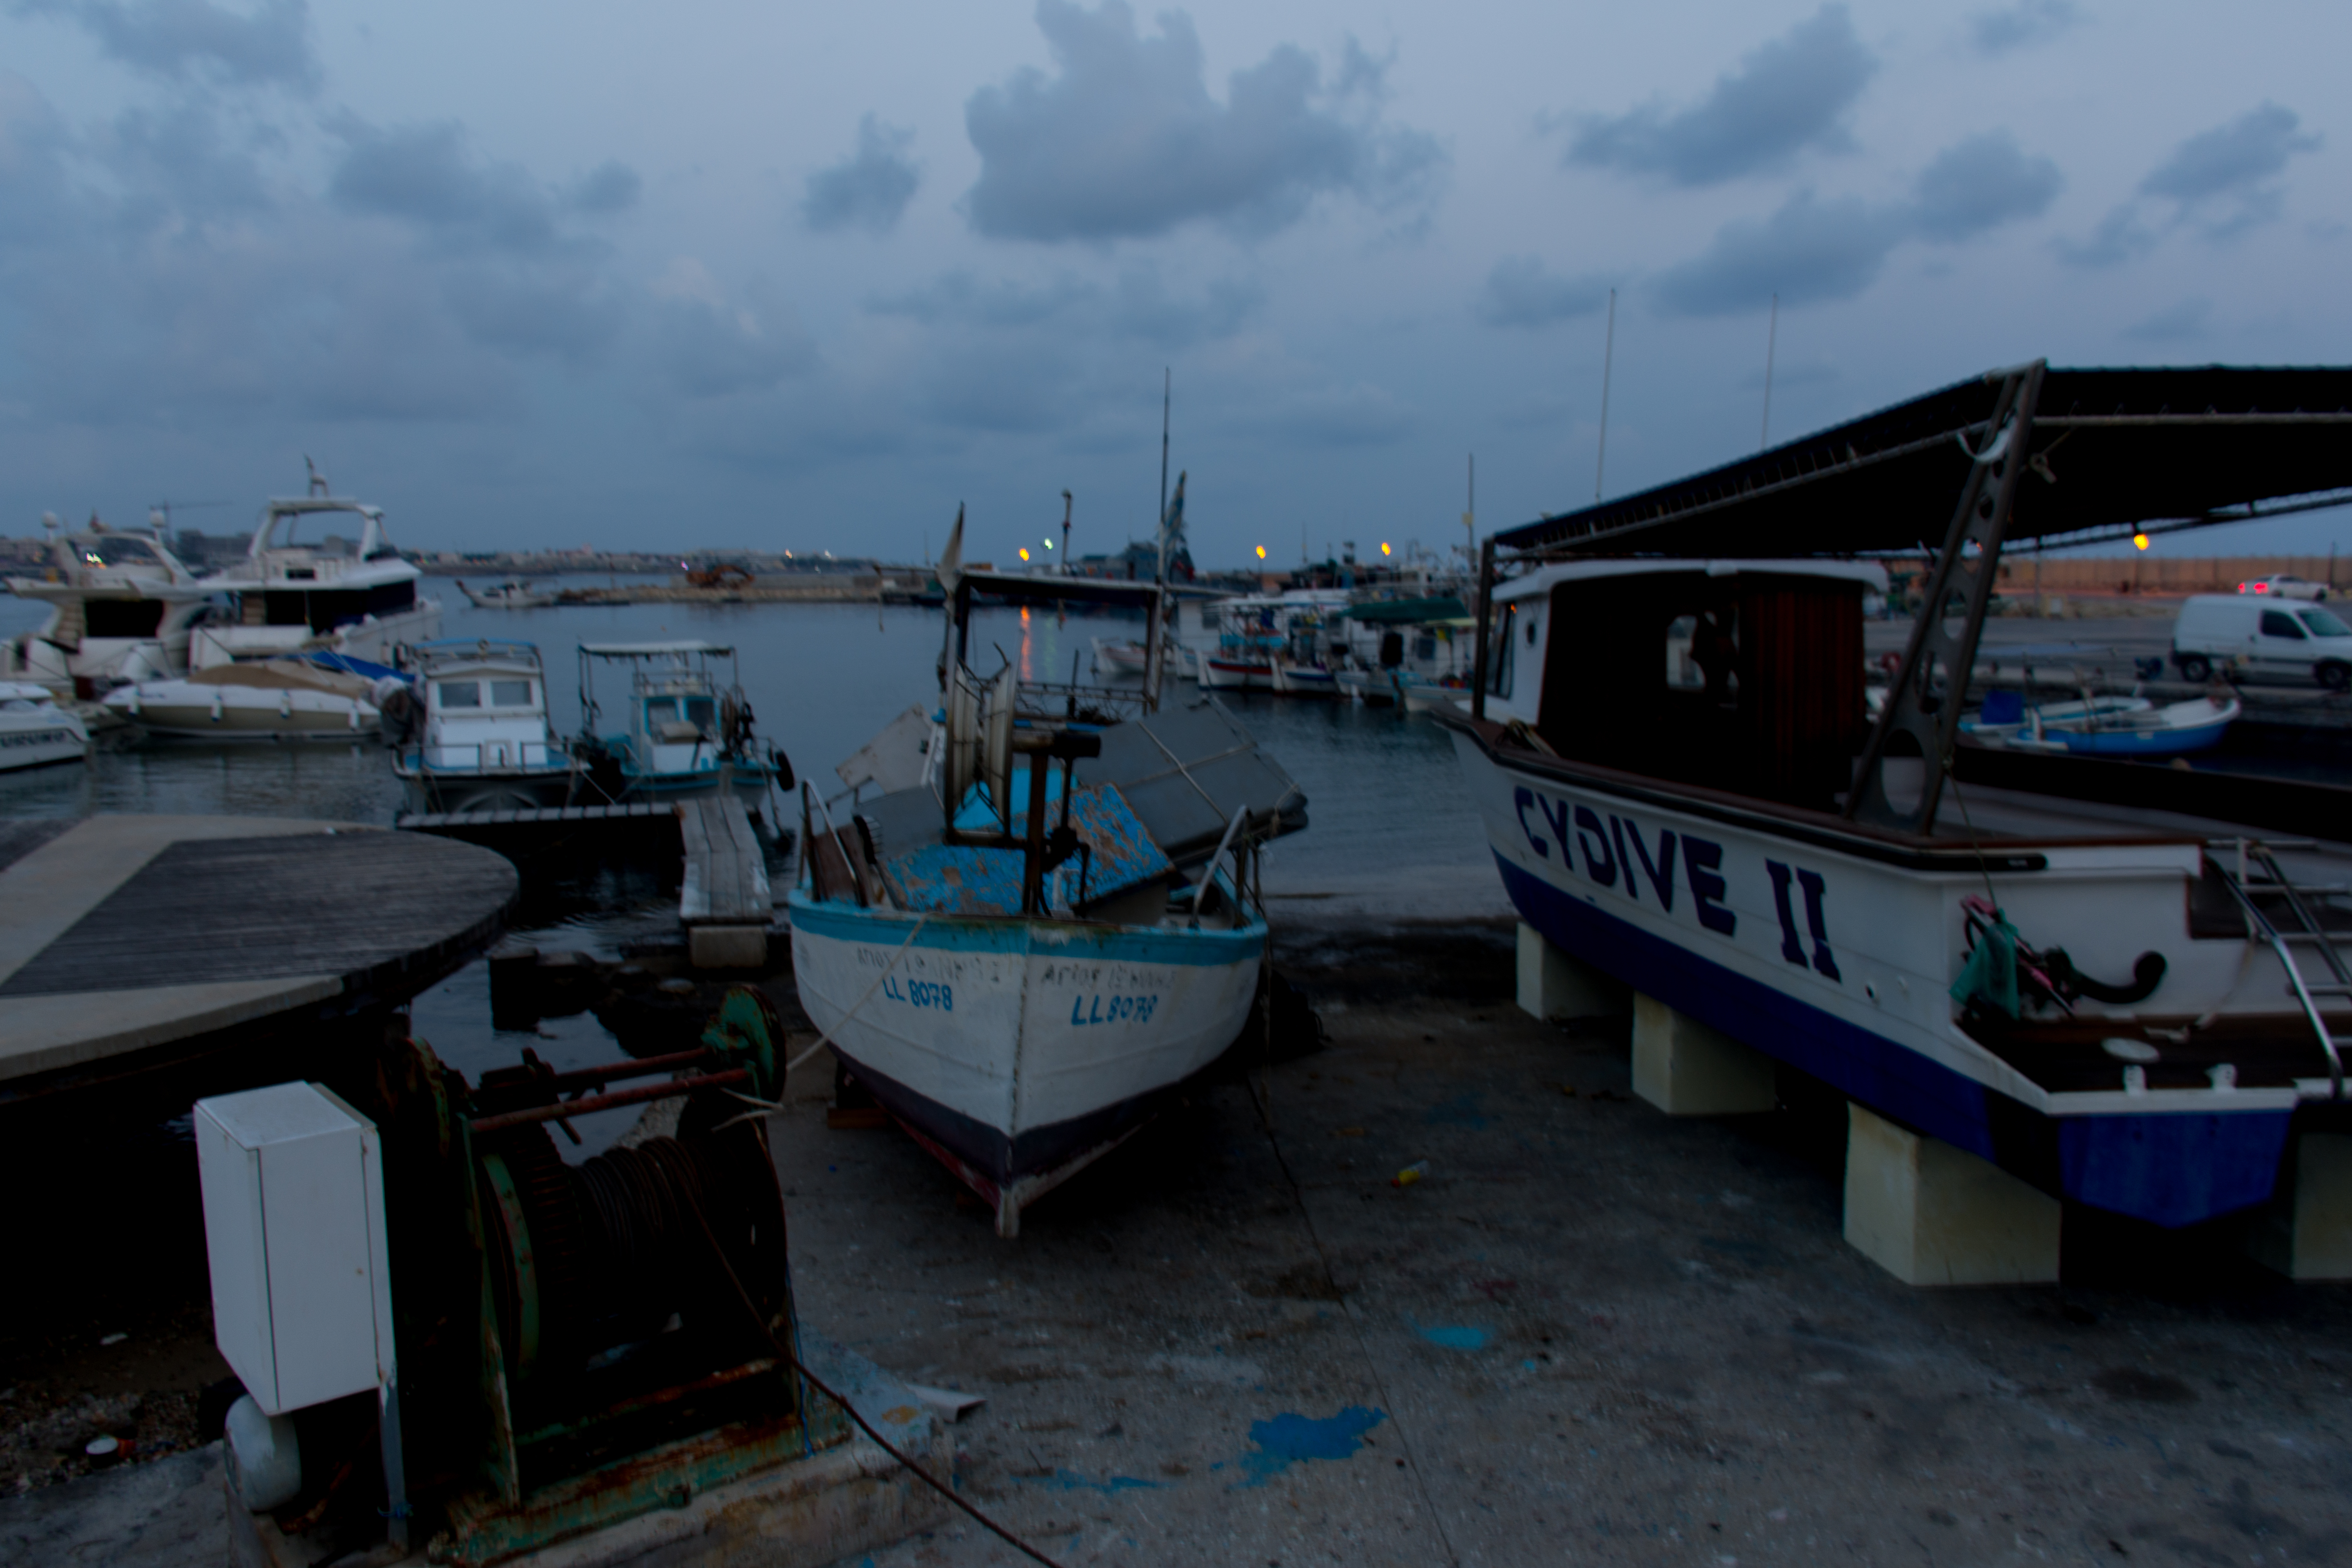
paphos, cyprus, coastline, rocks, blizzard, waves, sea, sunset, walk, birds, fence, tower, lighthouse, water, boat, water transportation, marina, harbor, sky, dock, vehicle, fishing vessel, boating, port, watercraft, cloud, recreation, evening